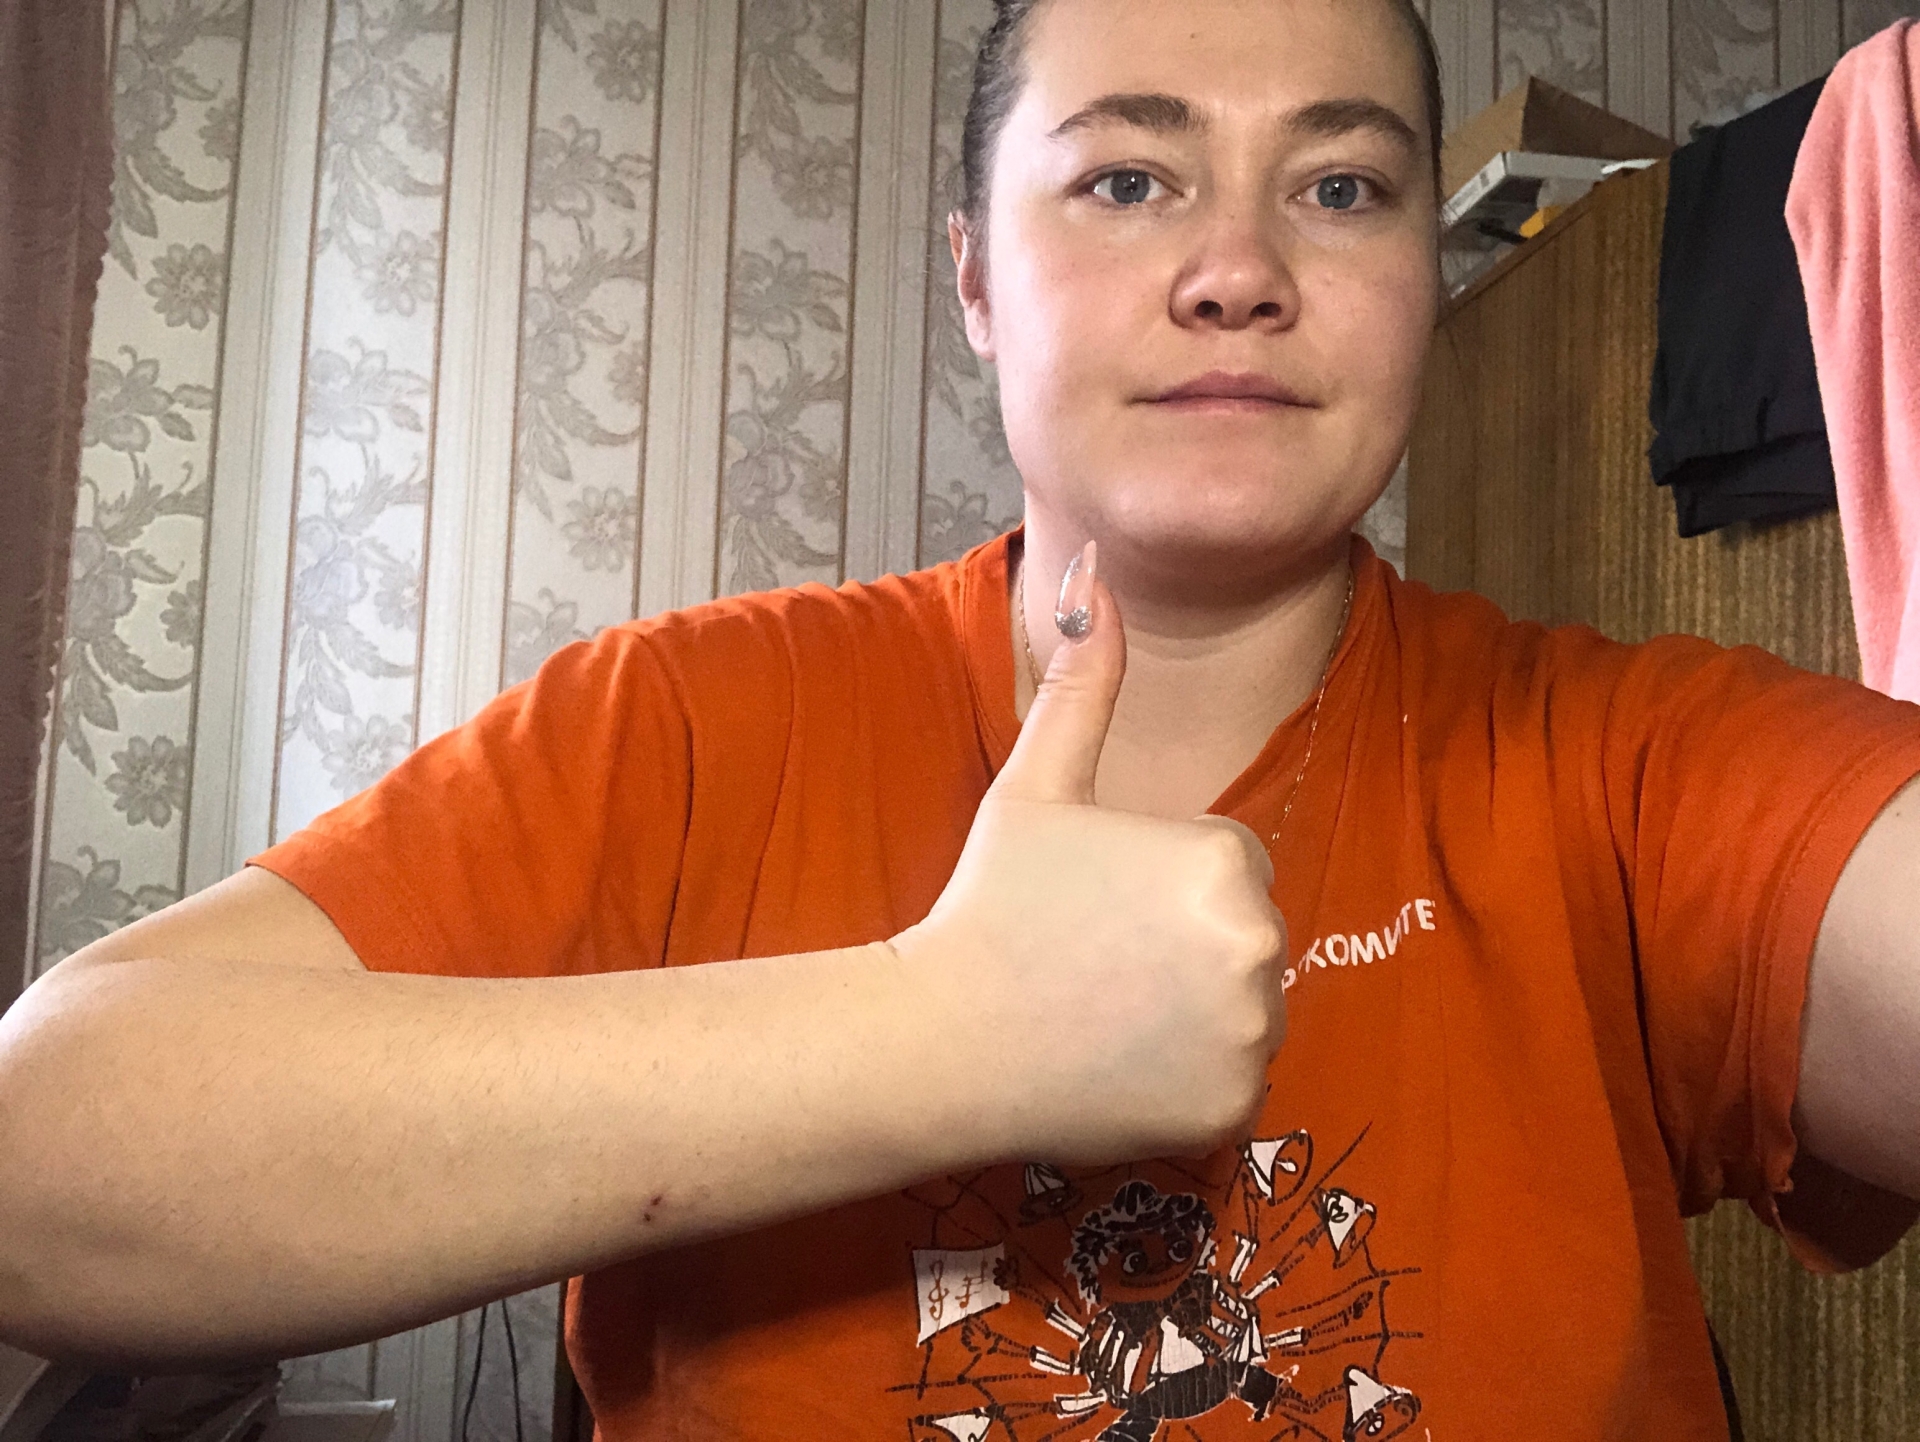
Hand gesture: like